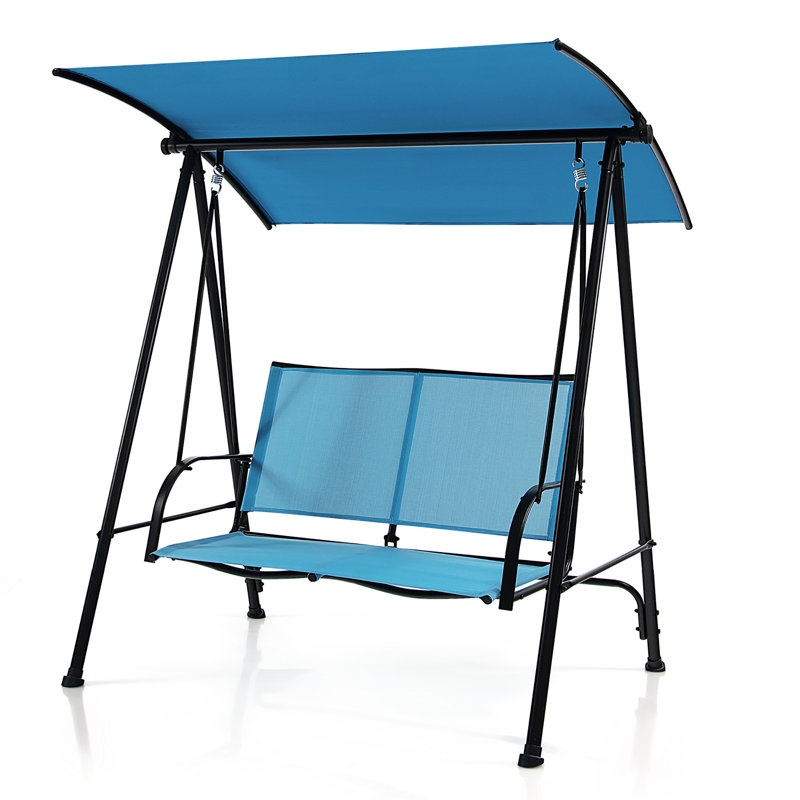
Naiomi 2 Person Porch Swing with Canopy
Enjoy outdoor leisure time with your beloved one with our 2-person patio swing seat! By adjusting the canopy, you can always find an appropriate angle for a better shading effect. What’s more, the breathable fabric seat enables you to feel cool on hot days, driving away fatigue for coziness. The sitting area is large enough for 2 people at the same time. With the solid support of the sturdy metal frame, this outdoor patio swing bench has a strong weight capacity of 600 lbs. It is up to you where to put the outdoor canopy swing loveseat. Thus, a comfortable seat is available in the garden, backyard, or balcony. What's Included? Frame Included Chain(s) Canopy Included Features Premium fabric seat sits up to 2 persons and holds up to 600 lbs. Flexibly adjustable canopy for the enjoyment of coolness. Rustproof metal frame ensures overall steadiness. Curved armrests and high back for additional comfort. Triangular structure for enhanced stability. Anti-slip foot pads for extra stability and floor protection. Ideal for many places, such as the backyard, patio, garden, poolside, etc. Straightforward user’s manual for easy assembly. Materials: Fabric, metal, polyester. Overall dimension: 58'' x 45'' x 70'' (L x W x H). Size of canopy: 63'' x 53'' (L x W). Size of backrest: 44.5'' x 20'' (L x W). Size of seat: 44'' x 19'' (L x W). Seat height from the ground: 15''. Net weight: 49 lbs. Weight capacity: 600 lbs. Package Includes: 1 x patio swing chair, 1 x instruction Other Dimensions Overall : 70'' H X 58'' W X 45'' D Canopy : 63'' W X 53'' D Overall Product Weight : 49 lb. Specifications nan
Brand: Arlmont & Co.
Category: Home & Garden > Lawn & Garden > Outdoor Living > Porch Swings